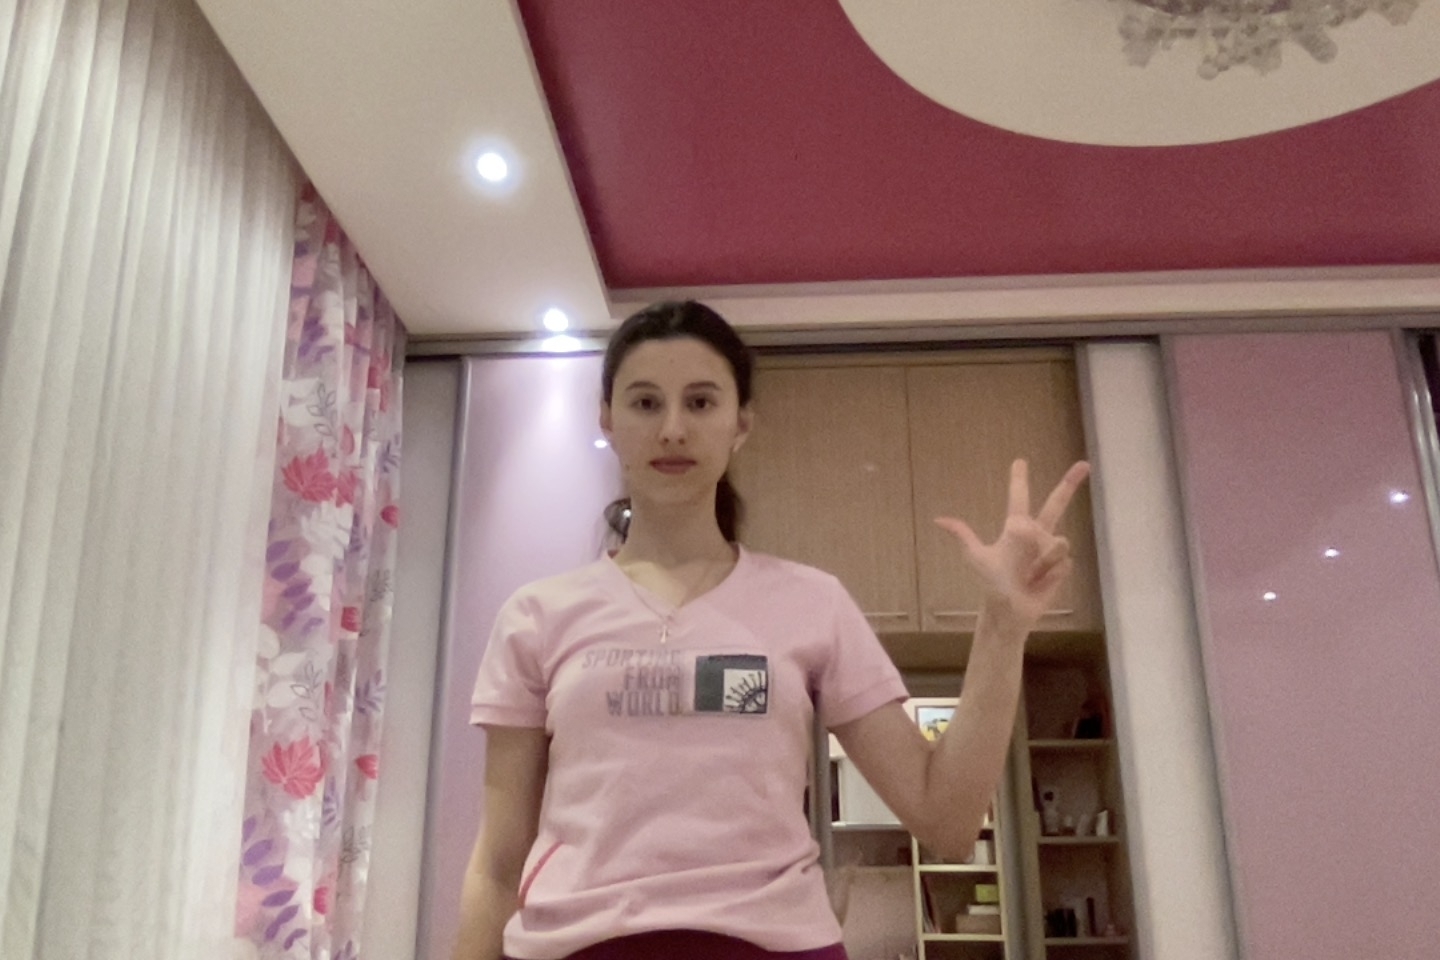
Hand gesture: three2